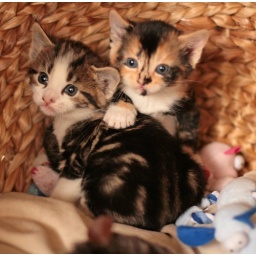
Buster and Boo looking very cute in their new day basket (they're still spending the nights in the airing cupboard !).